Tourism in India by state

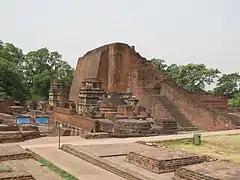
Ruins of ancient Nalanda a UNESCO World Heritage Site since 2016.

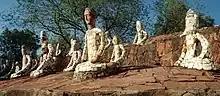
Rock Garden made of scrap material in Chandigarh

Bihar is one of the oldest continuously inhabited places in the world, with a history of more than 3000 years. The rich culture and heritage of Bihar are evident from the ancient monuments that are dotted all over the state. This is the place of Mahavira, the 24th and last Tirthankara, Aryabhata, Great Ashoka, Chanakya, Gautama Buddha, Mahavira, Guru Gobind Singh, Chandragupta Maurya, Vātsyāyana, Sher Shah Suri, and many other great historical figures.